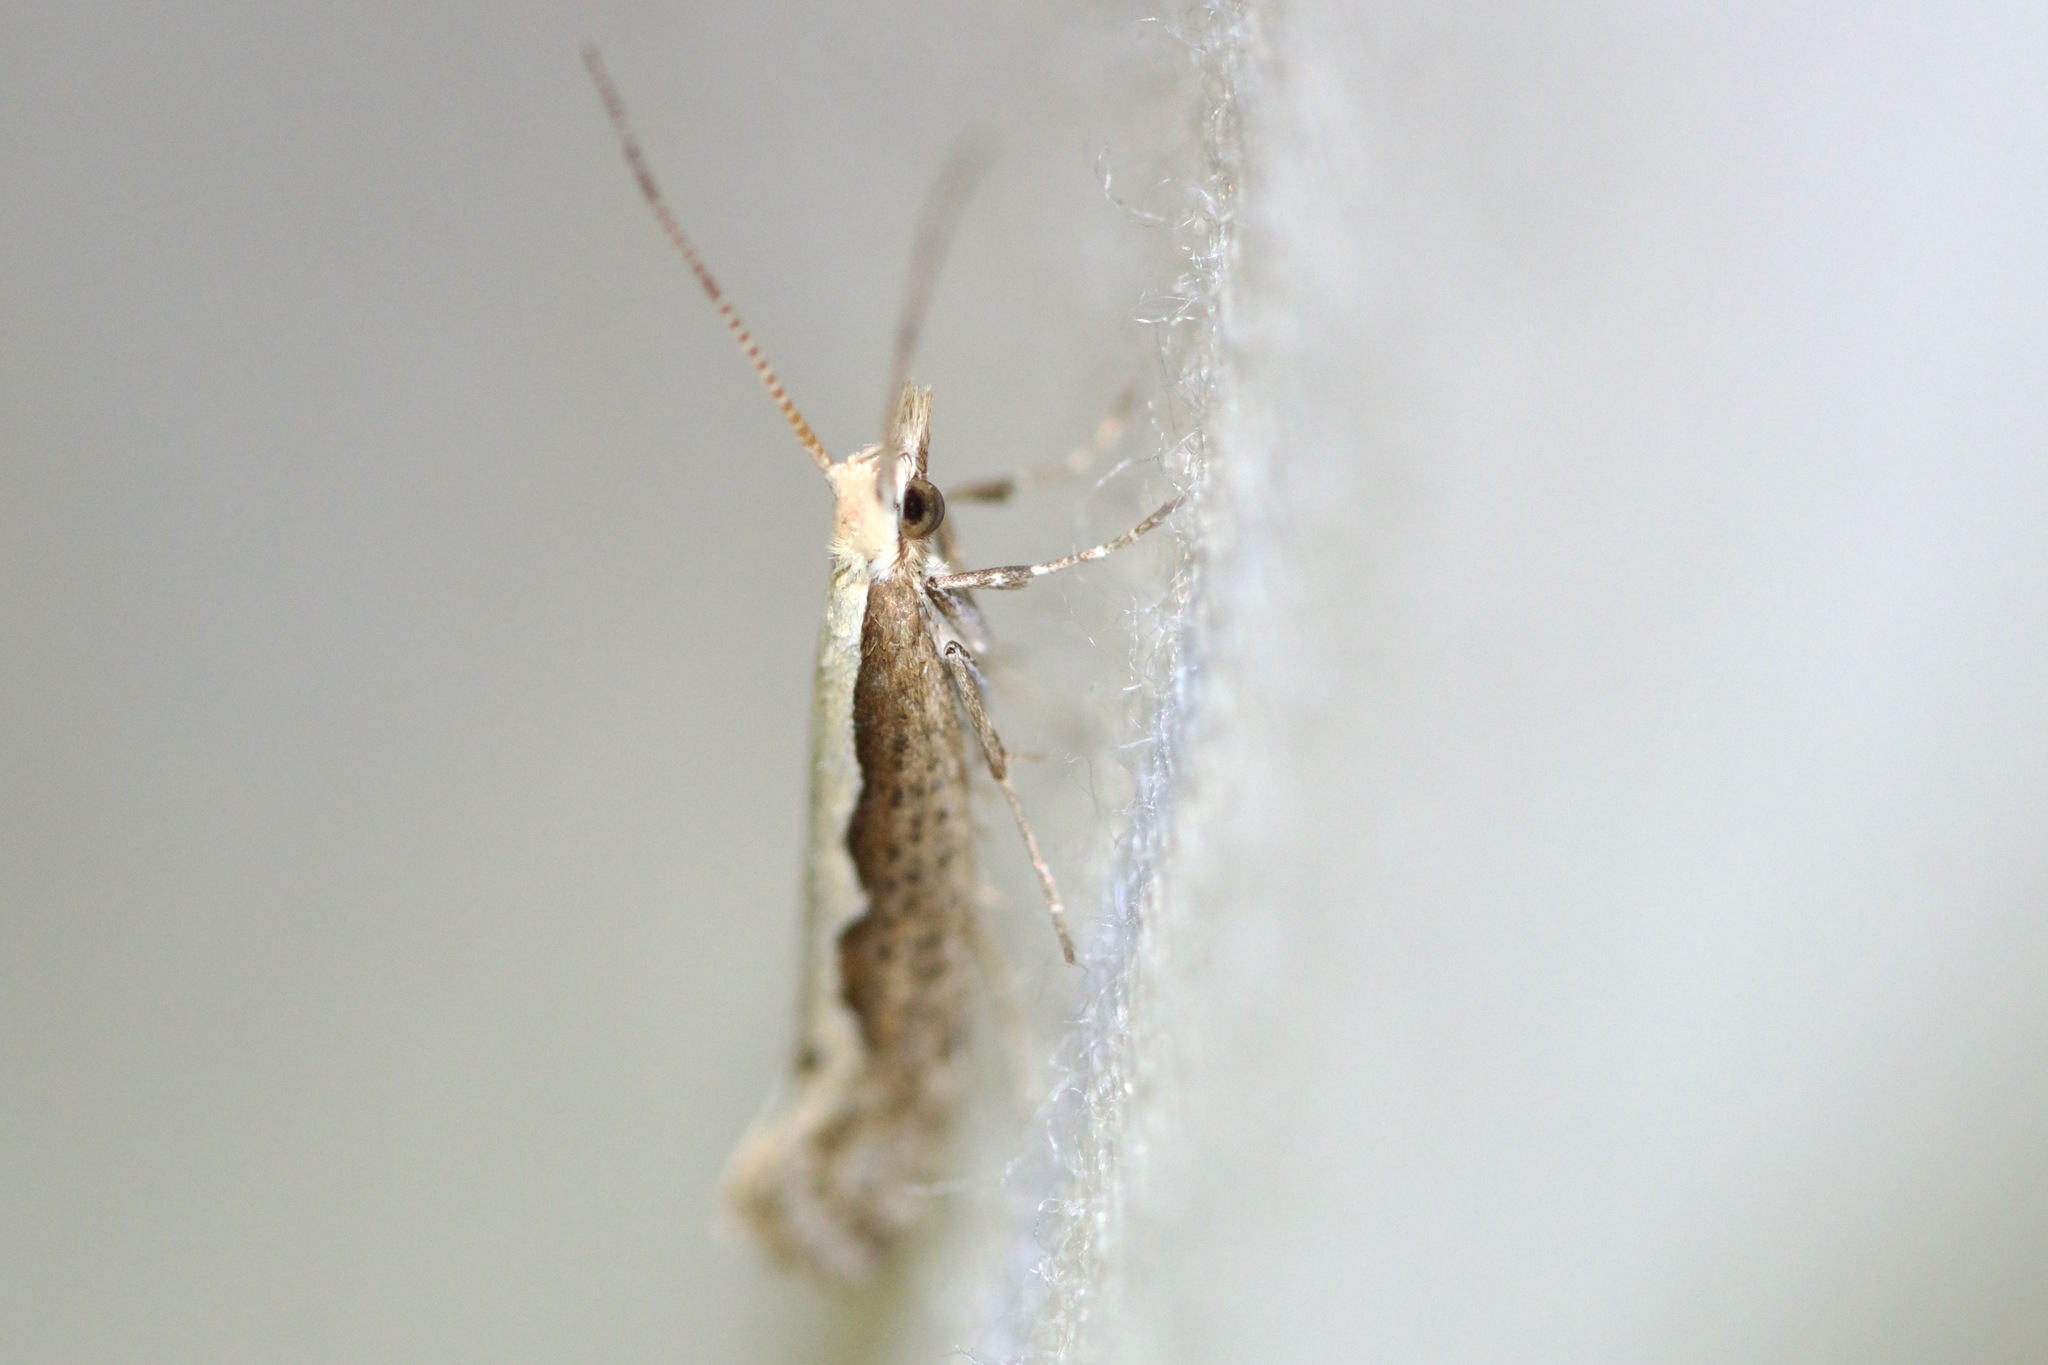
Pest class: diamondback_moth